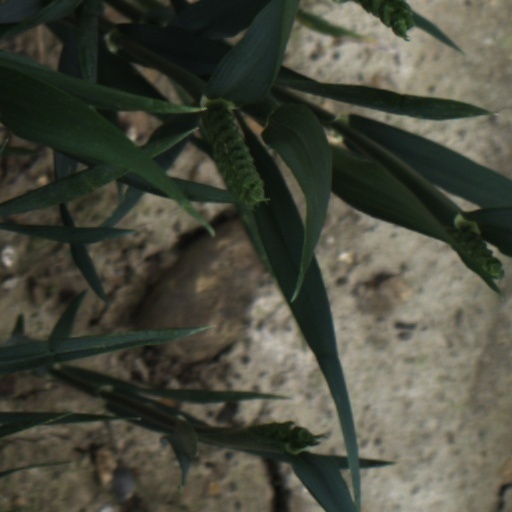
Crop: wheat